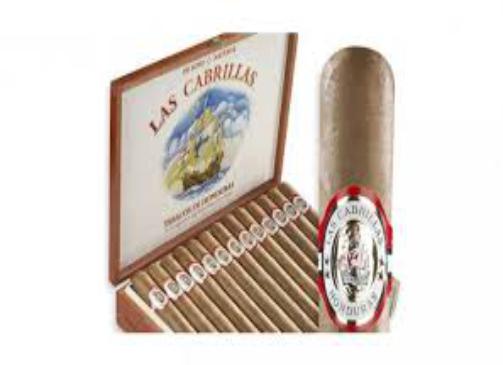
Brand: Las Cabrillas
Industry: Necessities